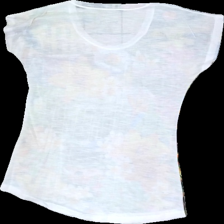
View: back
Type: T-shirt
Category: Ladies
Brand: Not in the list
Brand text on label: Brasileirissima
Colors: Yellow, Green, Orange, Multicolor
Material: 100% polyester
Pattern: Other
Cut: Tight
Season: Summer
Smell: Minor
Damage: Print damaged in the making (armpit)
Damage location: top right
Price range: <50
Recommended usage: Export
Description: Printed t-shirt